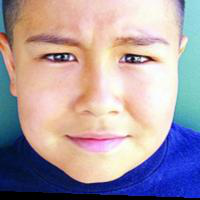
Age group: age 11-20